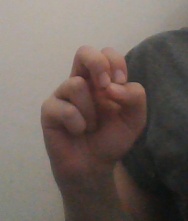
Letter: gaaf